Chevrolet Chevy II / Nova

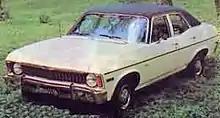
Argentinian Chevrolet Malibu

The 1988 Nova added a sporty model to its lineup of subcompact front-wheel-drive cars. This new 1988 Nova Twin-Cam got its name from a double-overhead-cam version of the Toyota-built 1.6-liter four-cylinder. Novas continued to share their basic design with the Corolla, and this engine had previously been used in the Toyota FX-16, a performance version of the Corolla. The twin-cam produced , 36 more than its single-cam sibling. A five-speed manual transmission was standard, as in the regular Novas, but the Twin-Cam offered a four-speed automatic as an option versus the three-speed offered on other models. The more potent engine elevated the 1988 Nova Twin-Cam into junior sport-sedan territory, but the advancement didn't come cheaply. The base Nova listed at about $8,800, while the Twin-Cam was priced at $11,395. That price included fuel injection, sport suspension, power steering, leather-covered steering wheel, tachometer, four-wheel disc brakes, and wider tires on aluminum wheels, but it was a large increase, and few were ordered (approximately 3,300 Twin-Cam models were built). There were no color choices; all 1988 Nova Twin-Cams wore black metallic paint with a grey interior; and there was no hatchback version offered. Every 1988 Nova got rear shoulder belts, rear window defogger, and AM/FM stereo radio as standard equipment. This was the last model year for the Nova name at Chevrolet. Starting in 1989, Chevrolet pushed this car into its new Geo division and renamed it the Prizm. Geo was Chevy's effort to come up with an import-sounding label to attract buyers who were not inclined to shop American.